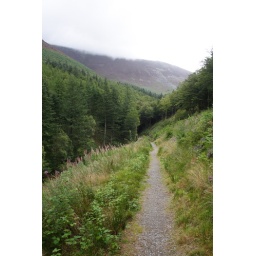
From here, the green walk descends into the trees, and a bridge over the small beck.origfilename:20060827_0277-path-to-darkness